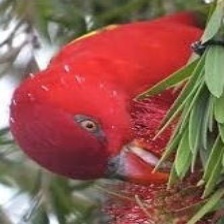
Species: CHATTERING LORY
Scientific name: LORIUS GARRULUS
ImageNet parent category: lorikeet